Rohani Darus Danil

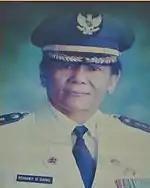
Official portrait of Rohani Darus Danil as the Mayor of Tebingtinggi.

In 1990, Siregar, the Governor of North Sumatra, nominated Danil as the candidate for the Mayor of Tebingtinggi. For the position, she competed against Rizal Alam (Head of the Public Works Bureau) and Makmur Saleh Pasaribu (Head of Inspectorate). At the election for the mayor held on 21 June 1990, Danil won by an absolute majority, obtaining 14 out of 18 votes.